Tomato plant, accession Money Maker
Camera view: vertical (180 deg); turntable rotation: 30 degrees
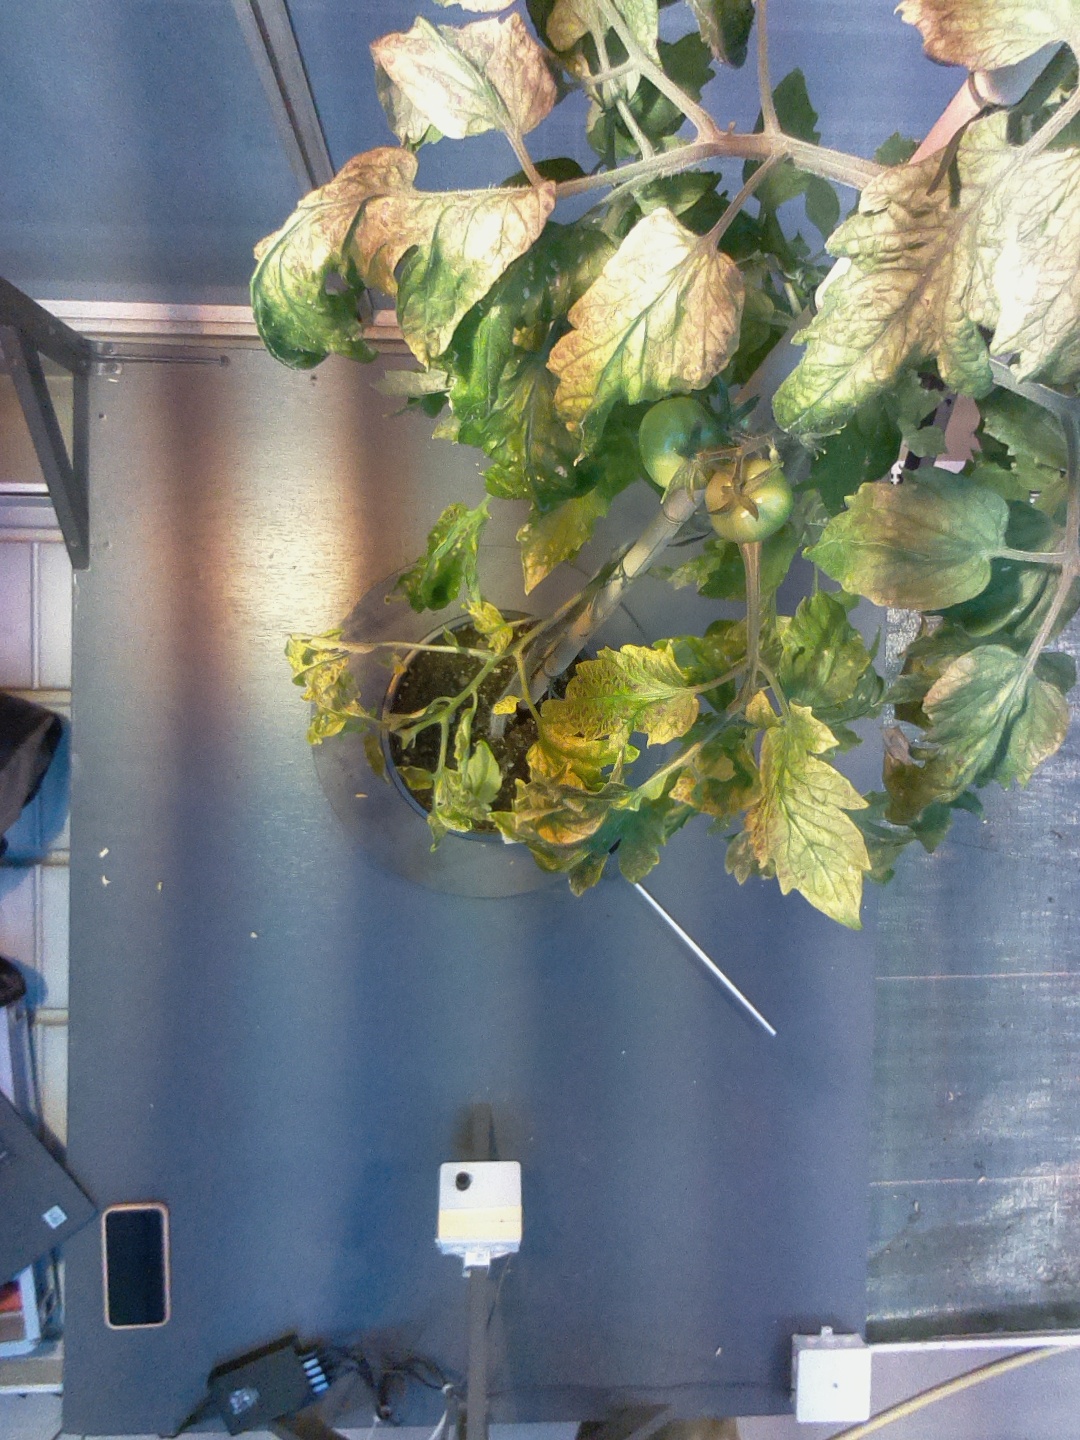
BBCH growth stage 73: 30%-40% of final fruit size